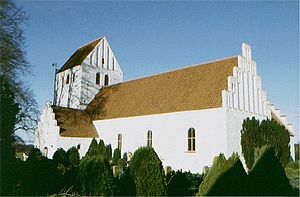
Undløse Kirke
Undløse Kirke, set fra sydøst.
Undløse Kirke er en kirke i byen Undløse, beliggende i Undløse Sogn. Den er kendt for sine kalkmalerier af Unionsmesteren, hvoraf et af Opstandelsen blev optaget i Kulturkanonen. Ligeledes kan altertavlen og prædikestolen nævnes, som er udført af Abel Schrøder den yngre.